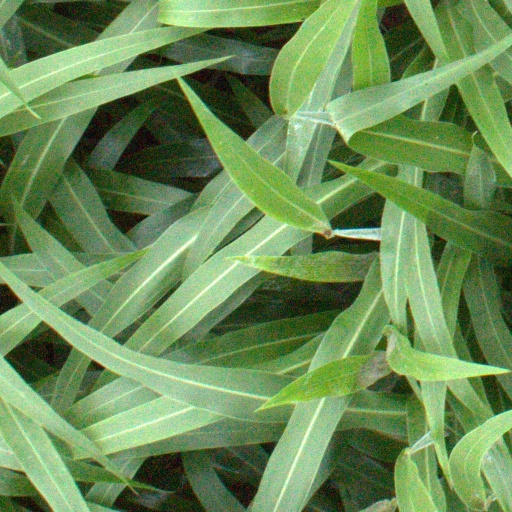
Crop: sorghum